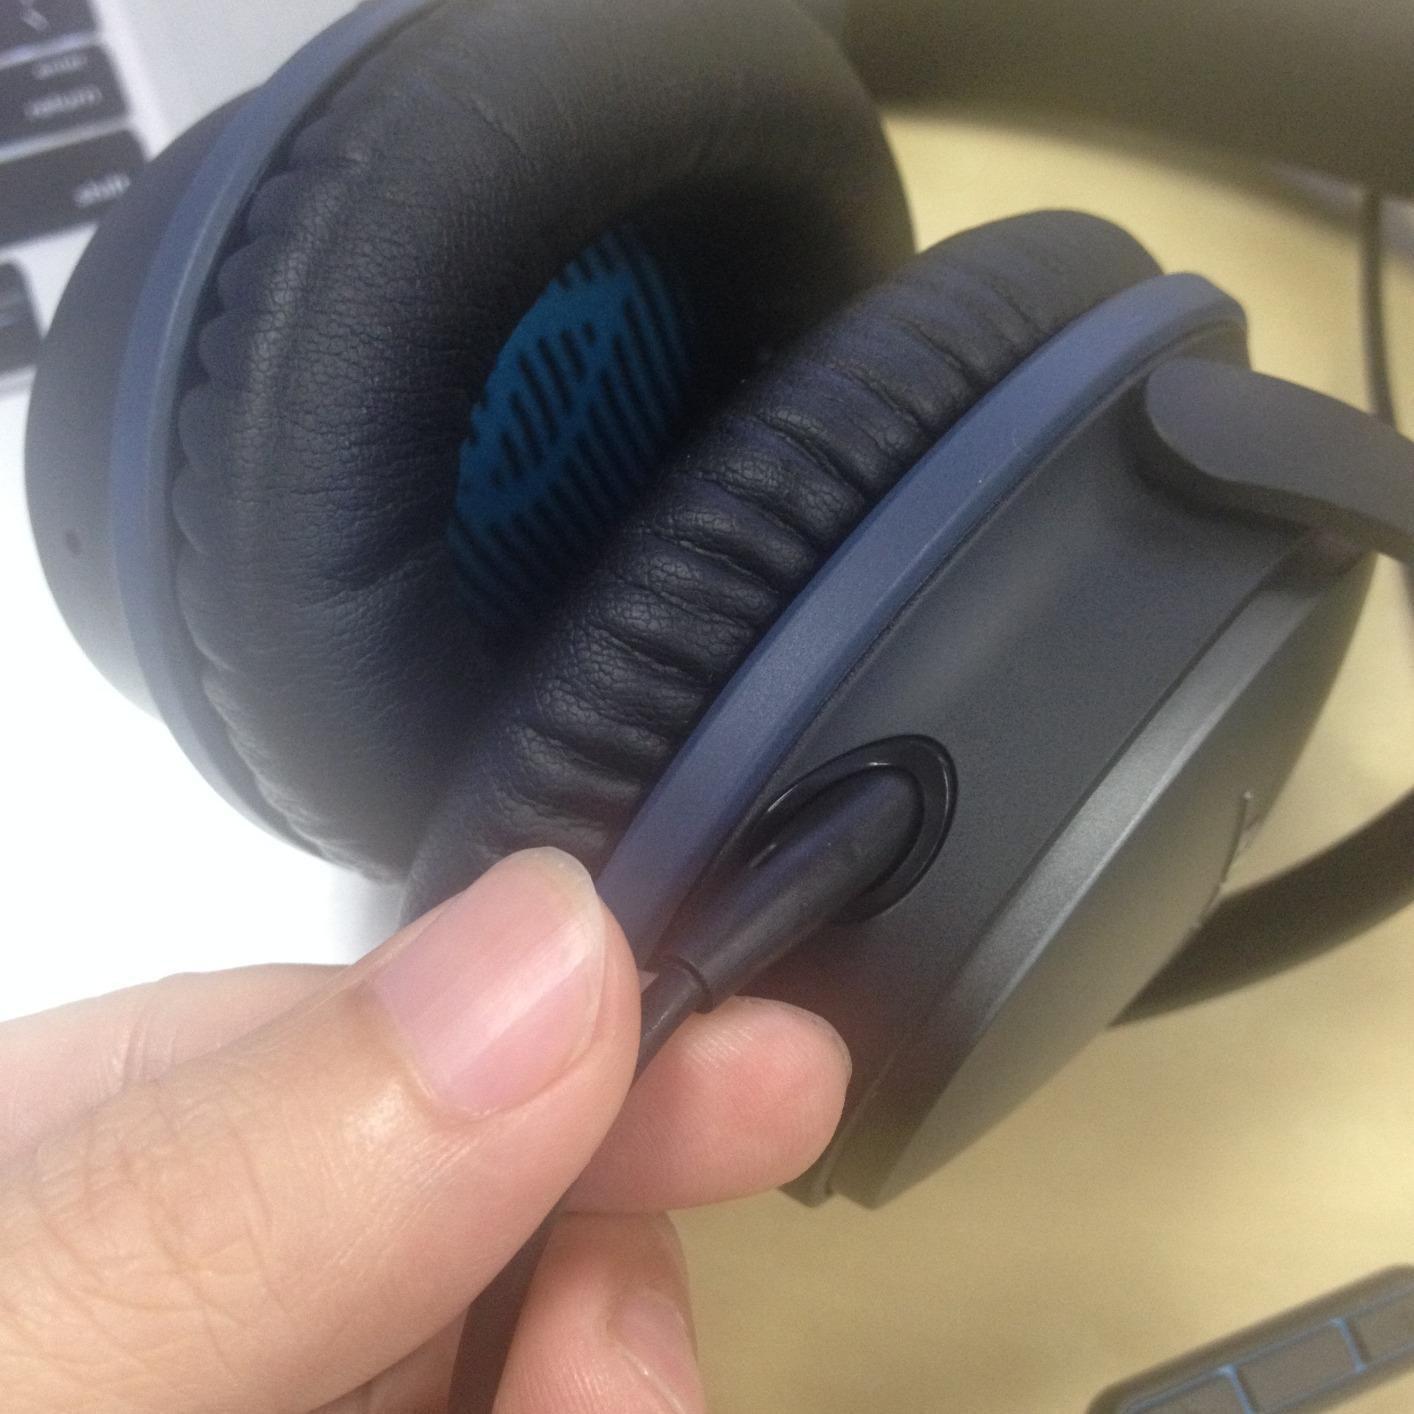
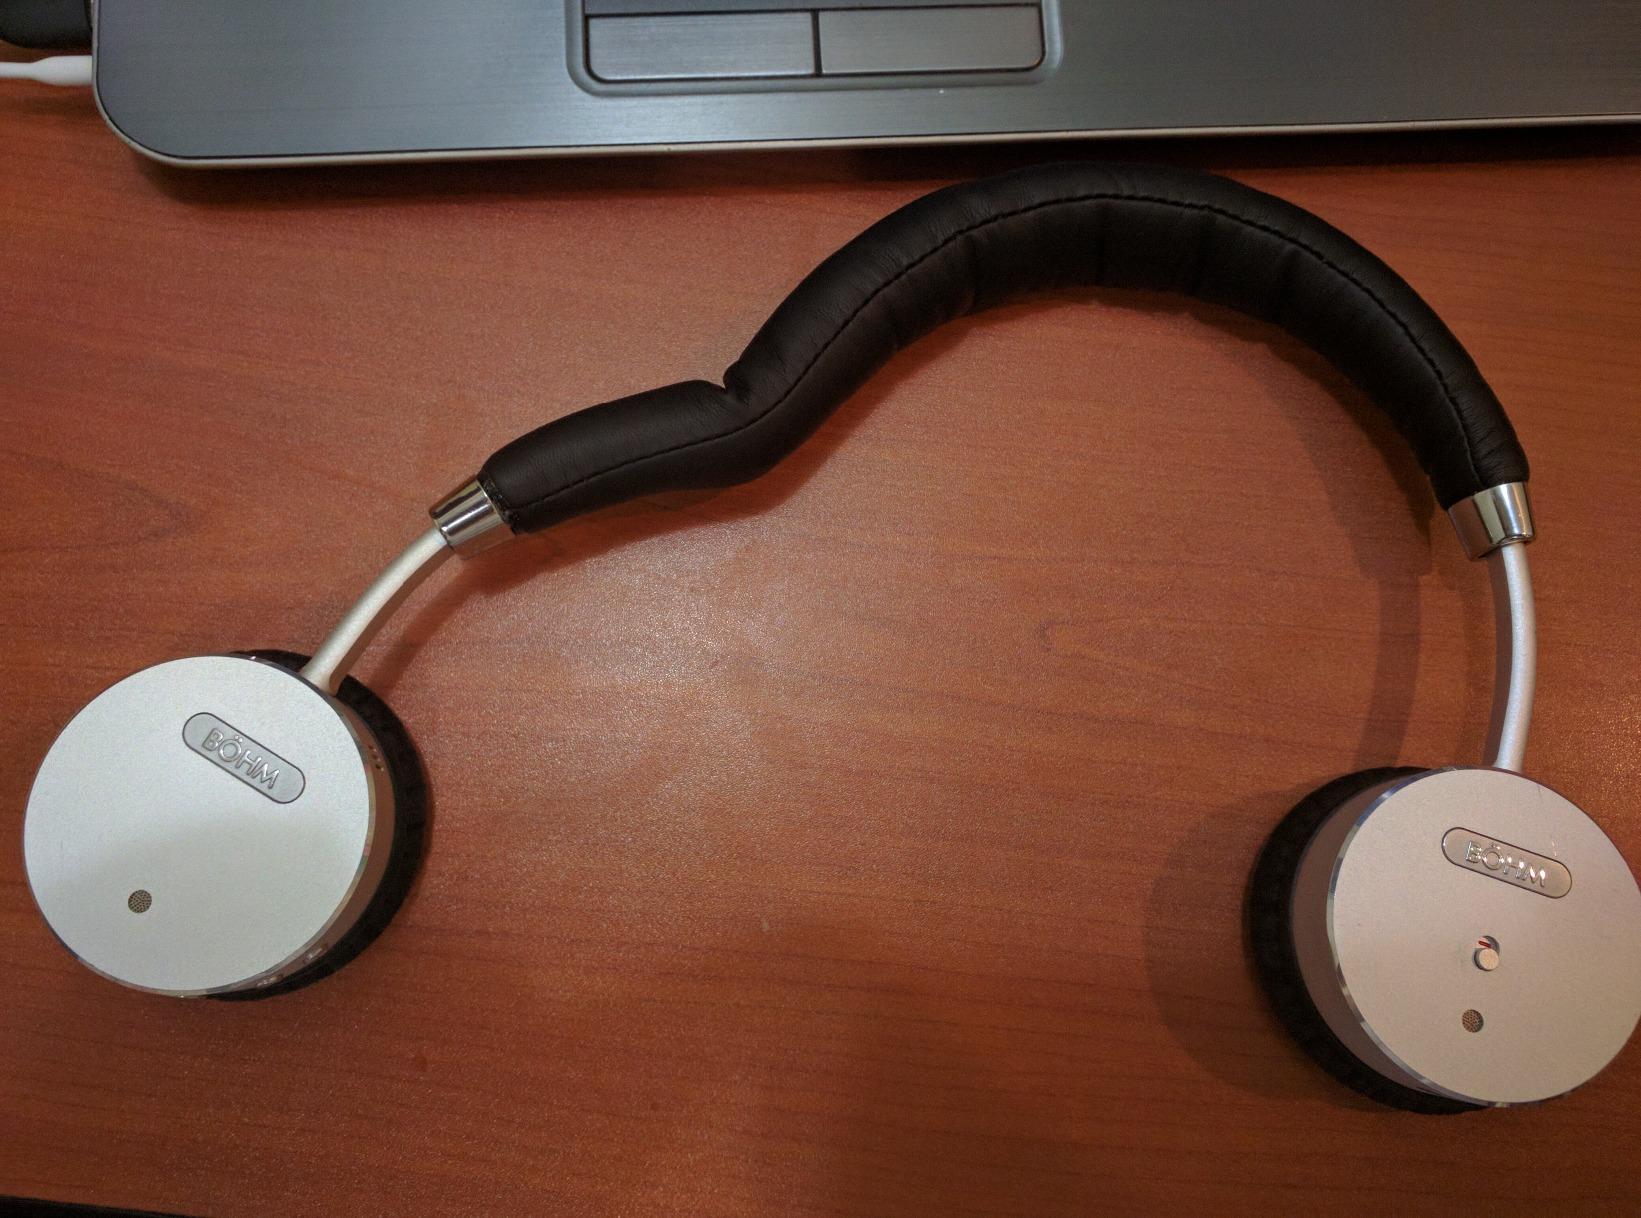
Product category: headphones
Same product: no